The Z Was Zapped

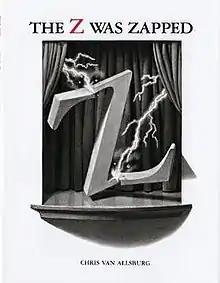

The Z Was Zapped is a picture book written by the American author Chris Van Allsburg originally published in 1987 by Houghton Mifflin. The book tells the story "in 26 acts", each showing how each letter in the alphabet caught some bad luck. The artwork has a stark look by using black and white pencil drawings. Each destruction of the letters take place on a proscenium theater stage.